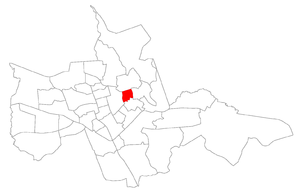
Menino Jesus est un quartier de la ville brésilienne de Santa Maria, Rio Grande do Sul. Le quartier est situé dans district de Sede.